Austin Aries

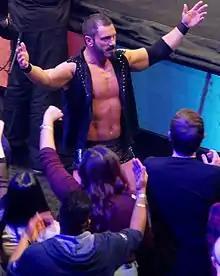
Aries making his entrance at

On January 22, 2016, WWE announced that Aries would be joining their NXT brand. On the March 2 episode of "NXT", he made his debut as a face. He was introduced by general manager William Regal before being attacked by Baron Corbin. A match was booked between the two at on April 1, where Aries defeated Corbin. On the May 18 episode of "NXT", Aries teamed with Shinsuke Nakamura to defeat the team of Blake and Murphy. On the May 25 episode of "NXT", Aries declared his intention to become the next NXT Champion, which prompted a response from Nakamura. Regal scheduled a match between the two at on June 8, which Nakamura won. On the June 22 episode of "NXT", Aries came out to seemingly thank No Way José for reminding him that wrestling was about having fun, only to attack him after an impromptu dance party, turning heel in the process. Aries defeated No Way José by submission at . Aries and Roderick Strong entered the second Dusty Rhodes Tag Team Classic tournament. They defeated Tucker Knight and Otis Dozovic in the first round, and were scheduled to face TM-61 in the second. However, Aries withdrew from the tournament due to injury. Strong faced Shane Thorne in a singles match instead, but was defeated.